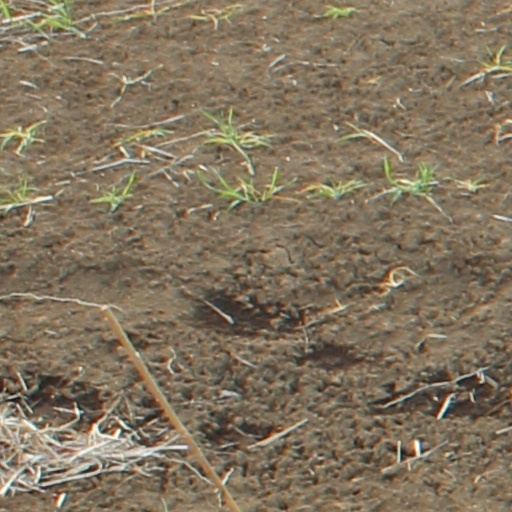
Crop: wheat